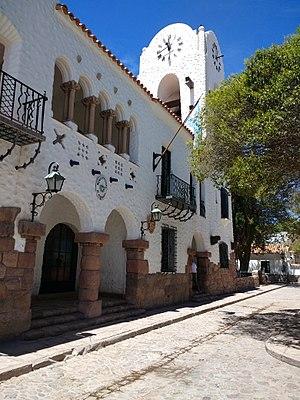
La province de Jujuy est une province argentine, située dans le nord-ouest du pays, limitée à l'est et au sud par la province de Salta, à l'ouest par le Chili et au nord par la Bolivie. Sa capitale est San Salvador de Jujuy.